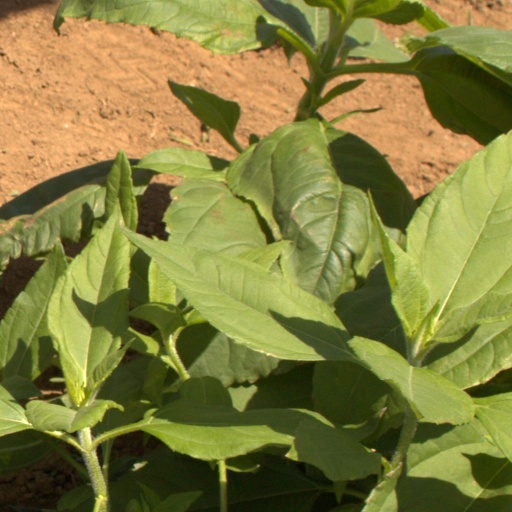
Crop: Jerusalem artichoke